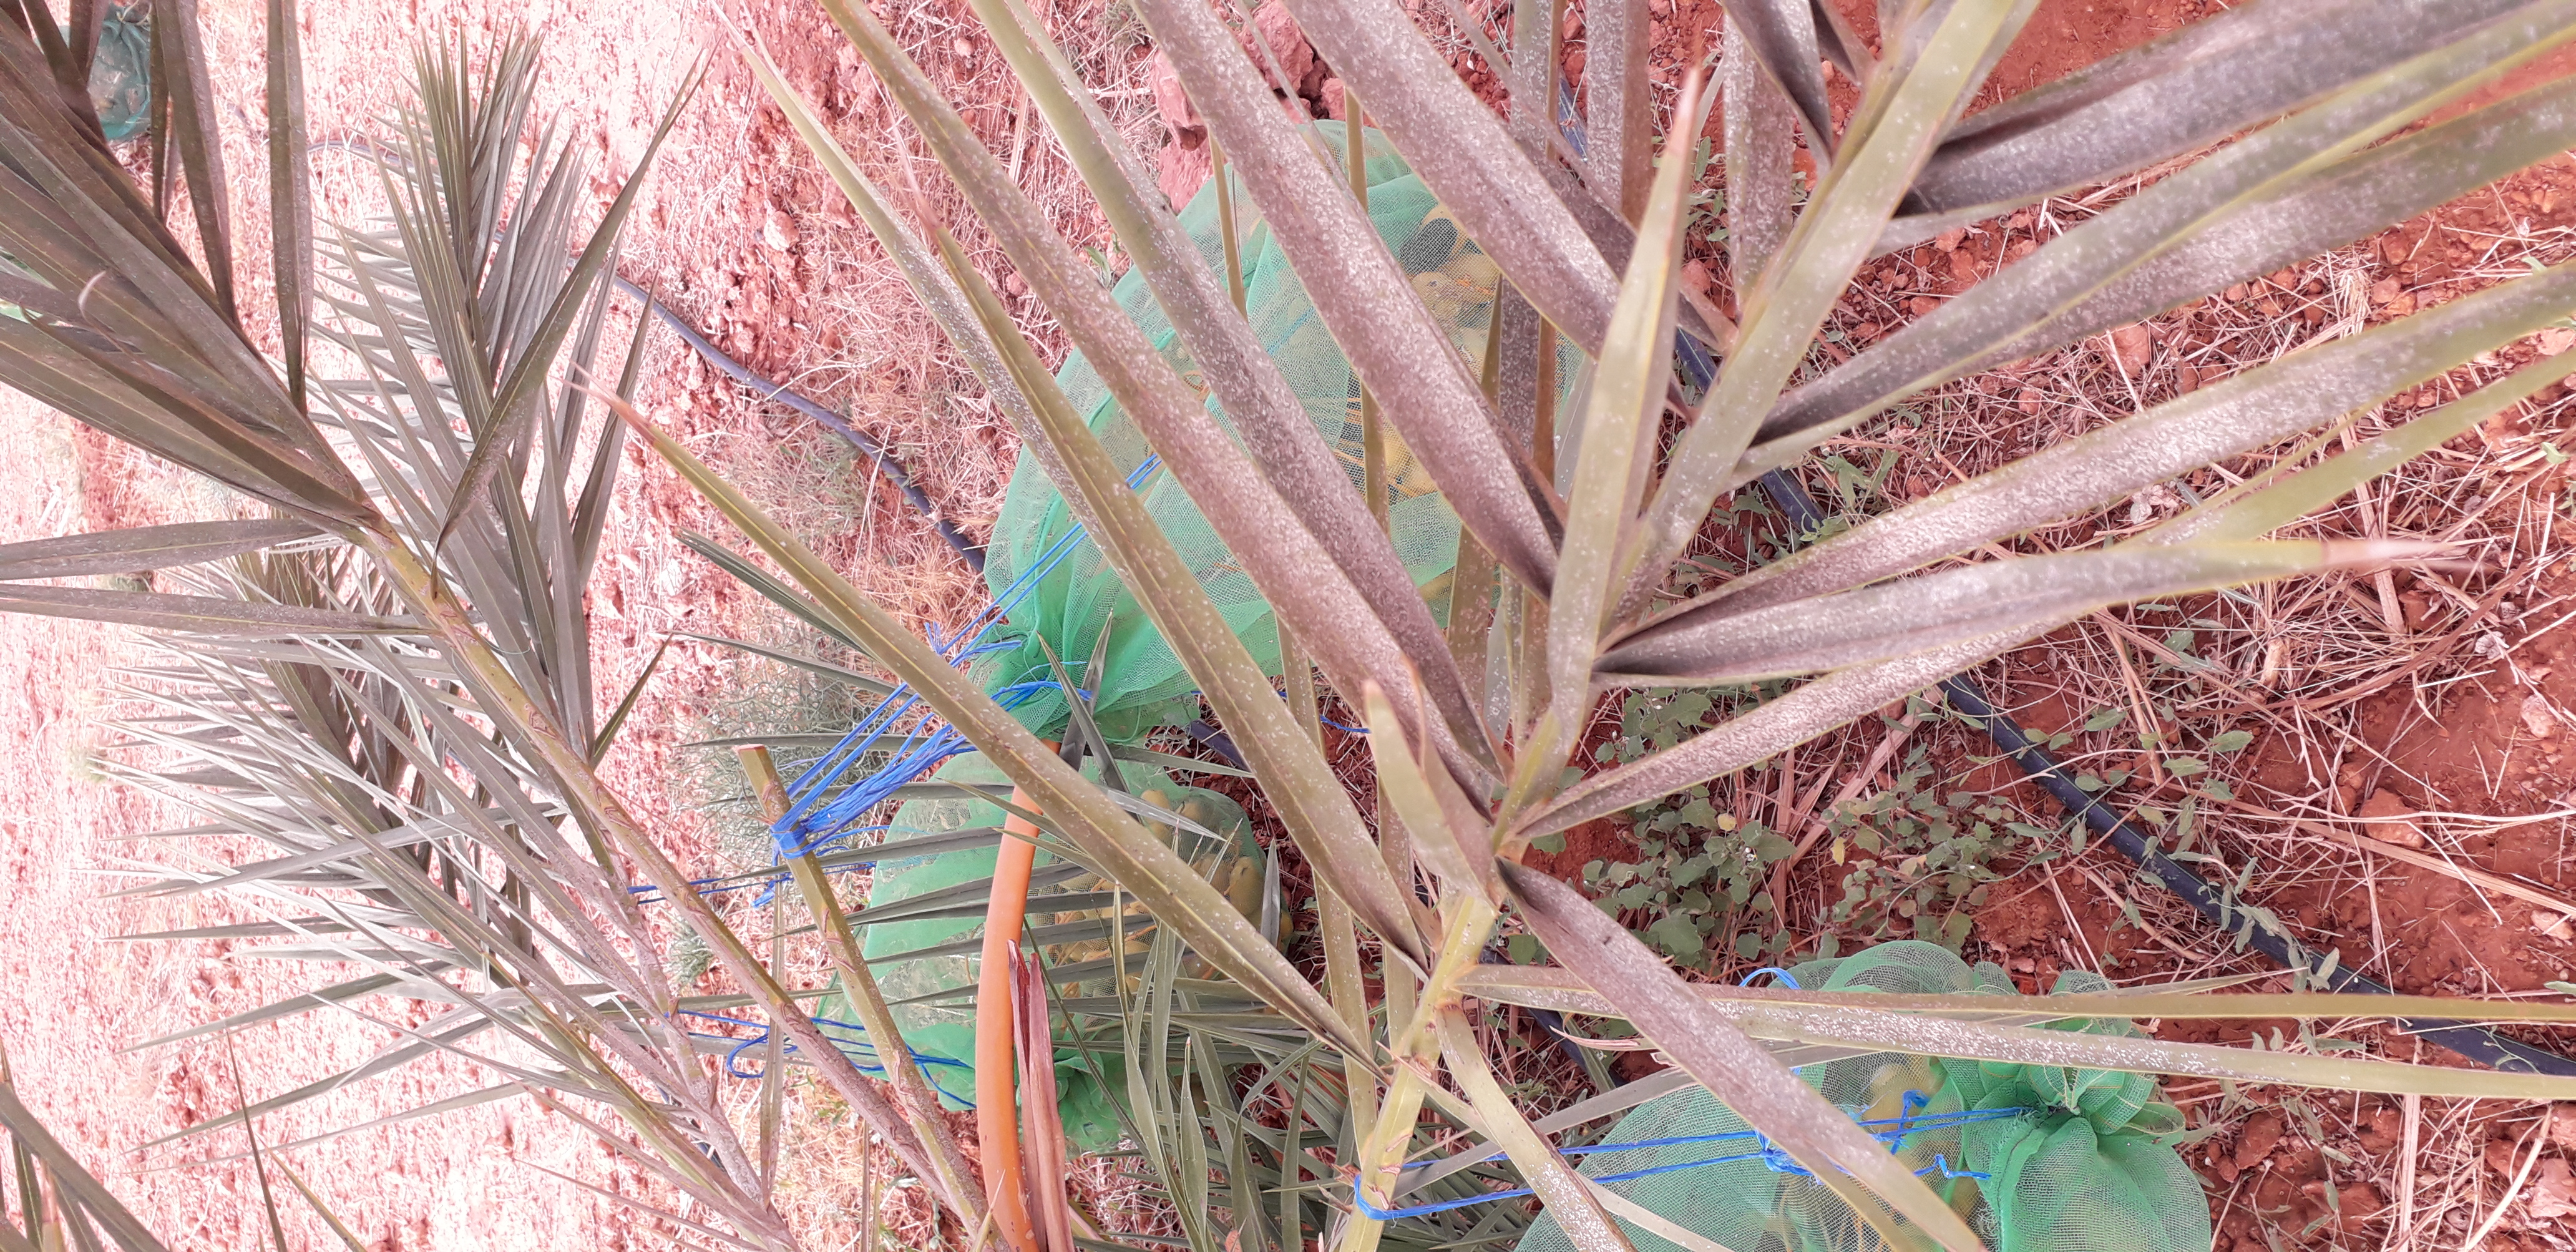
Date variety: Boufagous